Battery (hardcore punk band)

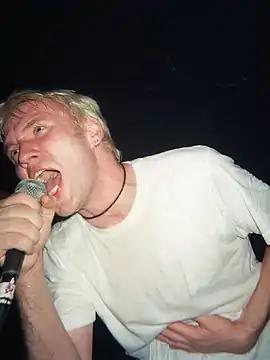
Vocalist Brian McTernan performing in New York City, 1998

Originally entitled "Fury", the band was established in 1990 and released their first recording as a 7-inch on Deadlock Records in 1991. The record featured Brian McTernan on vocals, Ken Olden and Matt Squire on guitars, Toshi Yano on bass and Zac Eller on drums. The songs from this 7-inch were re-recorded and released as an EP entitled "We Won't Fall" in 1993 on the German record label Lost & Found. The band, as it states in the liner notes of the EP, then turned into Worlds Collide with Matt Burger becoming the new vocalist.